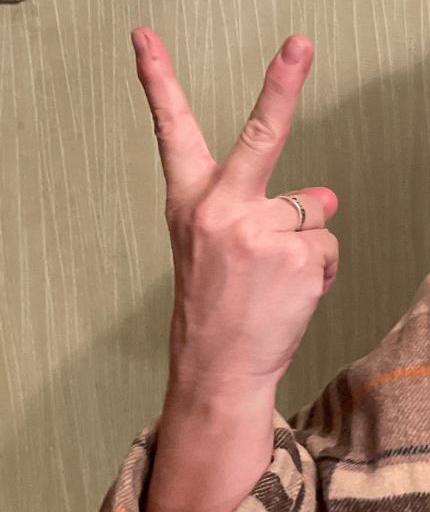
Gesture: peace_inverted